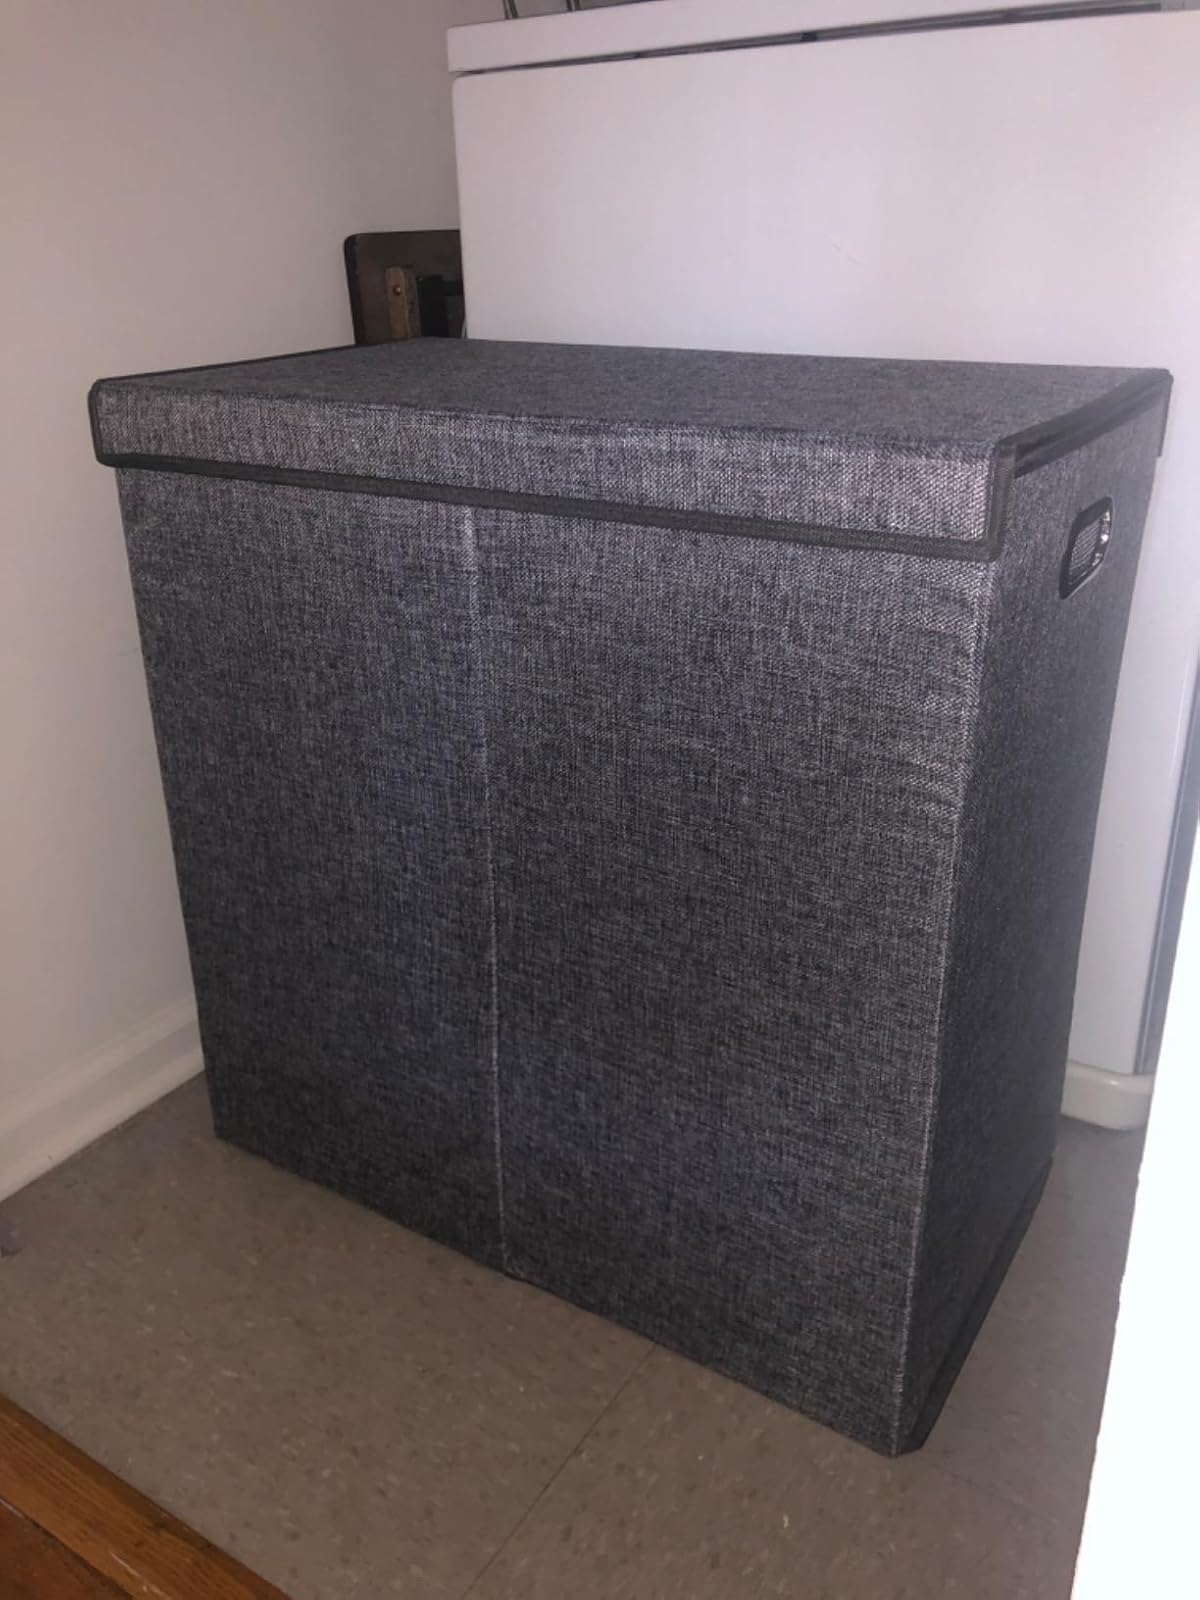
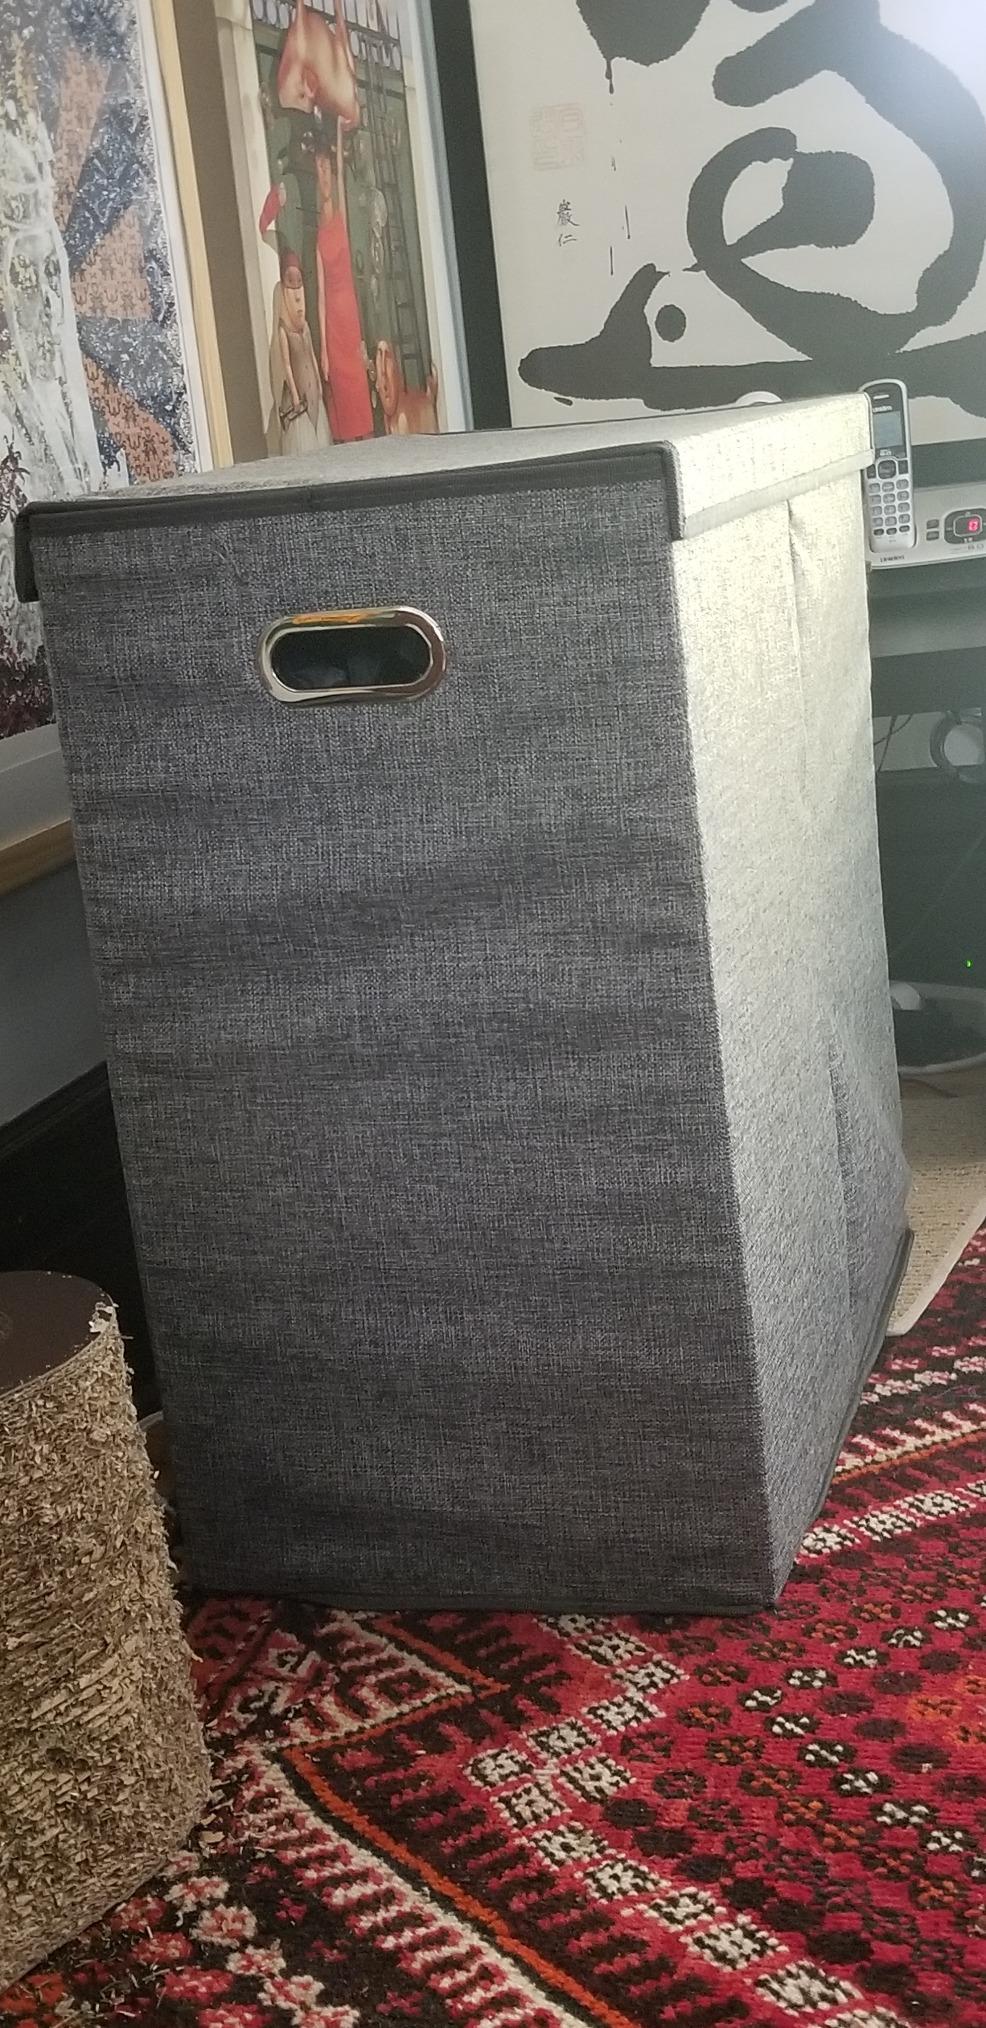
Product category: items_hamper
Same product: yes